2017 Mitre 10 Cup

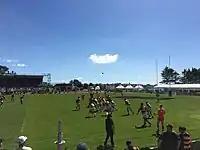
Waikato vs Bay of Plenty in Week 9

The Mitre 10 Cup standings were sorted by a competition points system. Four points were awarded to the winning team, a draw equaled two points, while a loss amounted to zero points. Unions could also win their side a respectable bonus point. To receive a bonus point, they must have scored four tries or more or lose by seven or fewer points or less. Each team was placed on their total points received. If necessary of a tiebreaker, when two or more teams finish on equal points, the union who defeated the other in a head-to-head got placed higher. In case of a draw between them, the side with the biggest points differential margin got rights to be ranked above. If they were tied on points difference, it was then decided by a highest scored try count or a coin toss. This seeding format was implemented since the beginning of the 2006 competition.